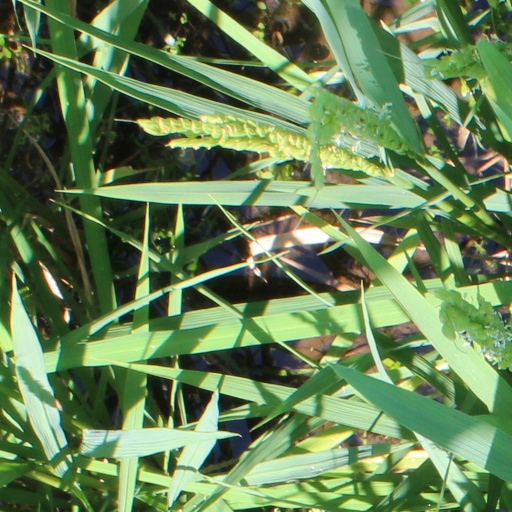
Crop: rice